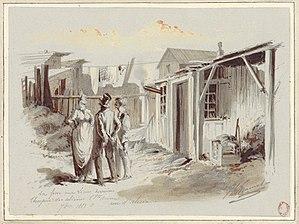
""Fosse aux lions derrière l'hospice des aliénés (Sainte-Anne)"", dessin de Jules-Adolphe Chauvet, 1883."
La Fosse aux Lions était un terrain vague se développant sur une carrière à ciel ouvert abandonnée, situé entre les actuels boulevard Saint-Jacques et rue Cabanis à Paris.